EC50

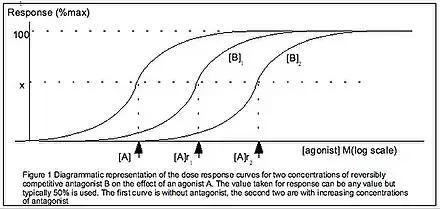
The tissue response (y-axis) to an agonist, in log concentration (x-axis), in the presence of different antagonist concentrations. The EC of the agonist is represented by the x co-ordinate that corresponds with the half-maximum of the leftmost curve. This is denoted by [A

Half maximal effective concentration (EC) is a measure of the concentration of a drug, antibody or toxicant which induces a biological response halfway between the baseline and maximum after a specified exposure time. More simply, EC can be defined as the "concentration required to obtain a 50% [...] effect" and may be also written as [A]. It is commonly used as a measure of a drug's potency, although the use of EC is preferred over that of 'potency', which has been criticised for its vagueness. EC is a measure of concentration, expressed in molar units (M), where 1 M is equivalent to 1 mol/L.